Fort Standish (Boston, Massachusetts)

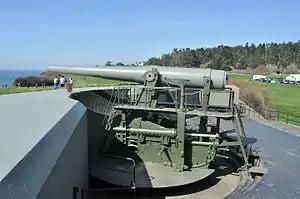
10-inch disappearing gun at Fort Casey, Washington state, similar to those at Fort Standish.

Fort Standish was a coastal fort completed in 1907 and located on Lovell's Island in Massachusetts. Named after Myles Standish, the fort would serve to host up to 7 batteries until it was disarmed and deactivated in 1947. It was also named Lovell's Island Military Reservation during the early part of its existence. It was part of the Coast (later Harbor) Defenses of Boston.